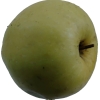
Label: Apple 13